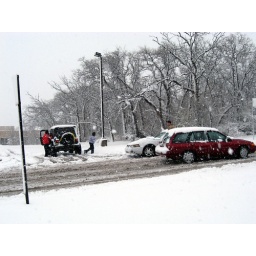
Someone got stuck on the street by the apartment. The person in the jeep is trying to get them out.